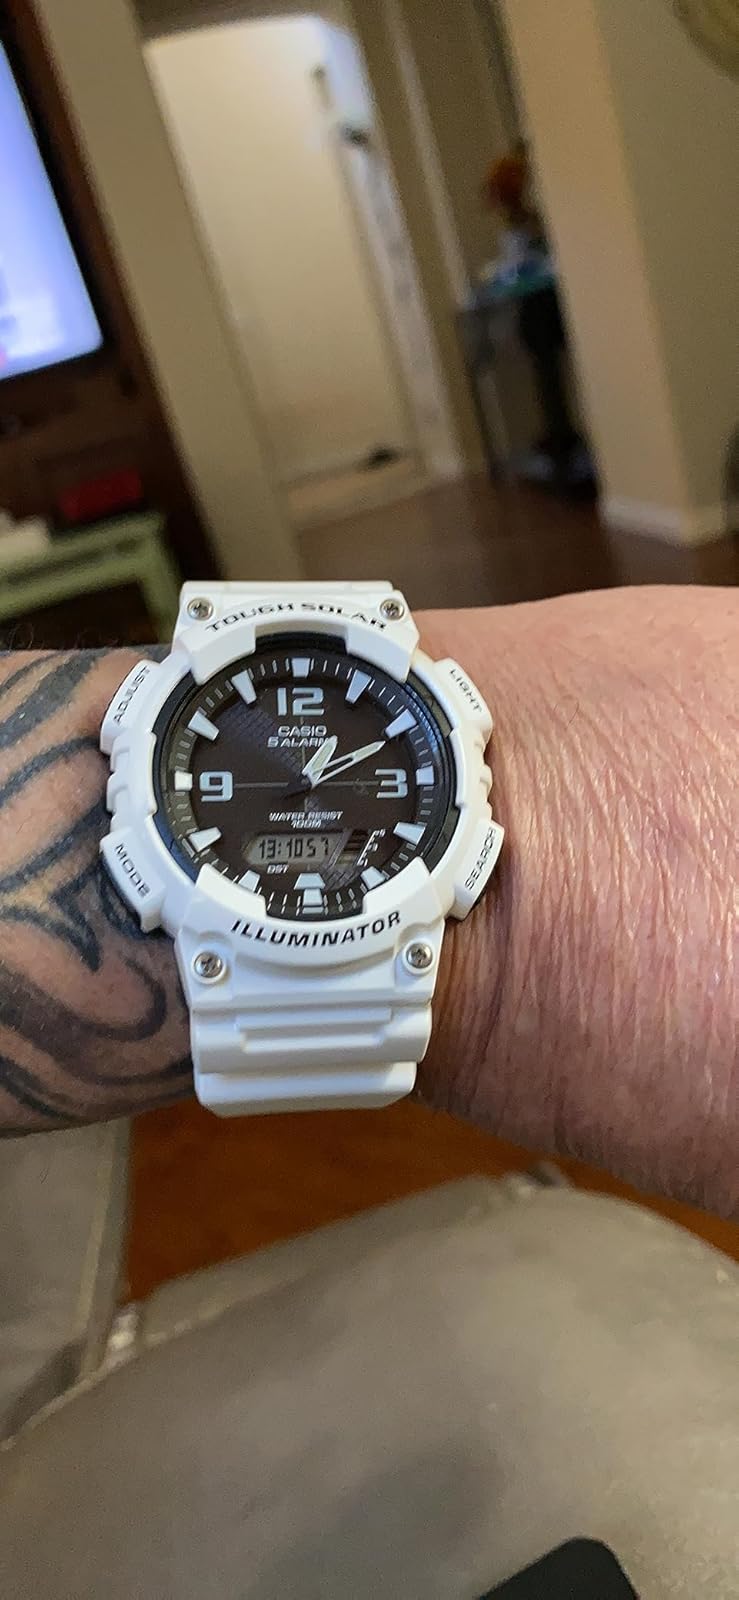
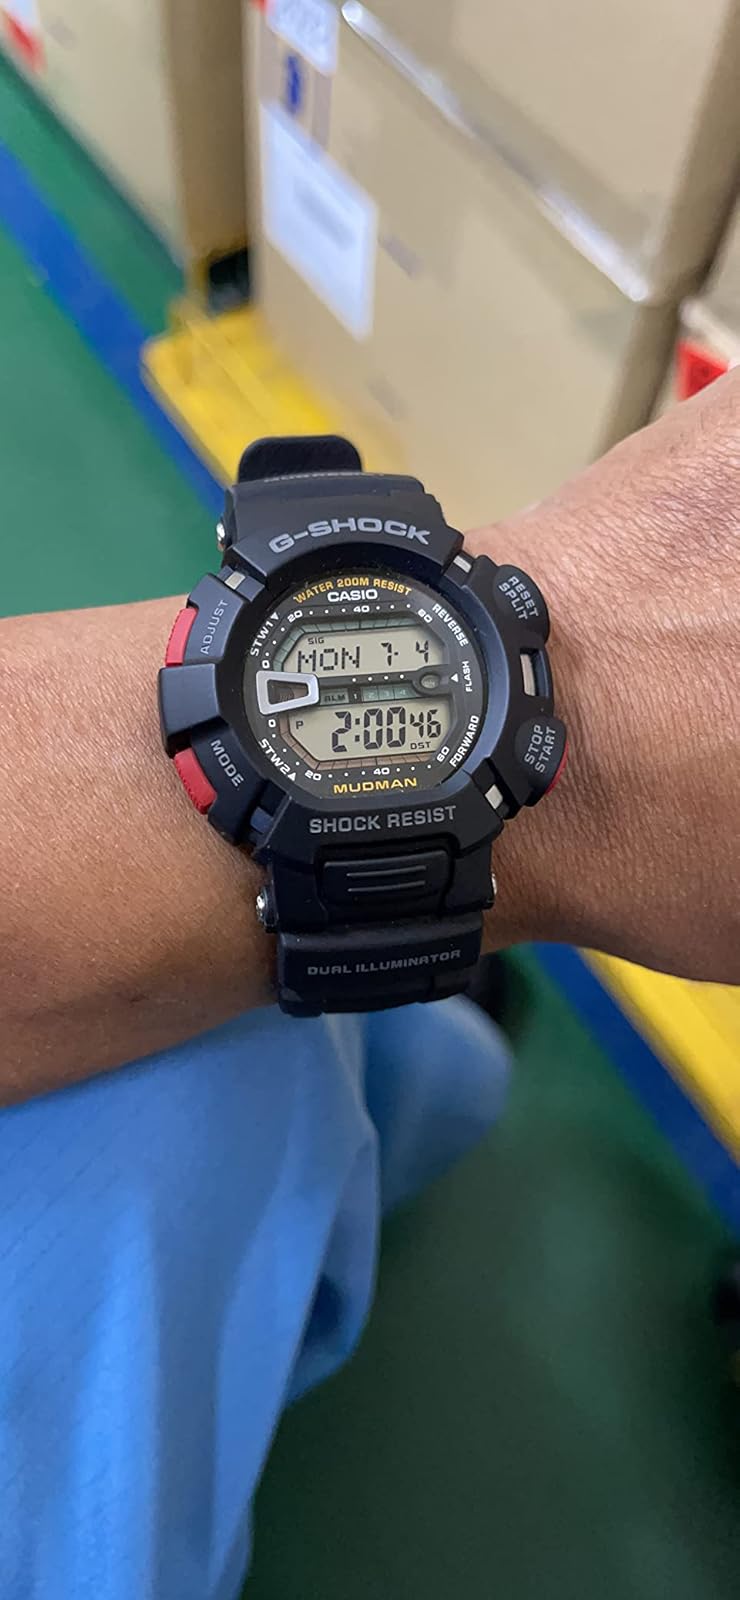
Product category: accessories_watch
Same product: no